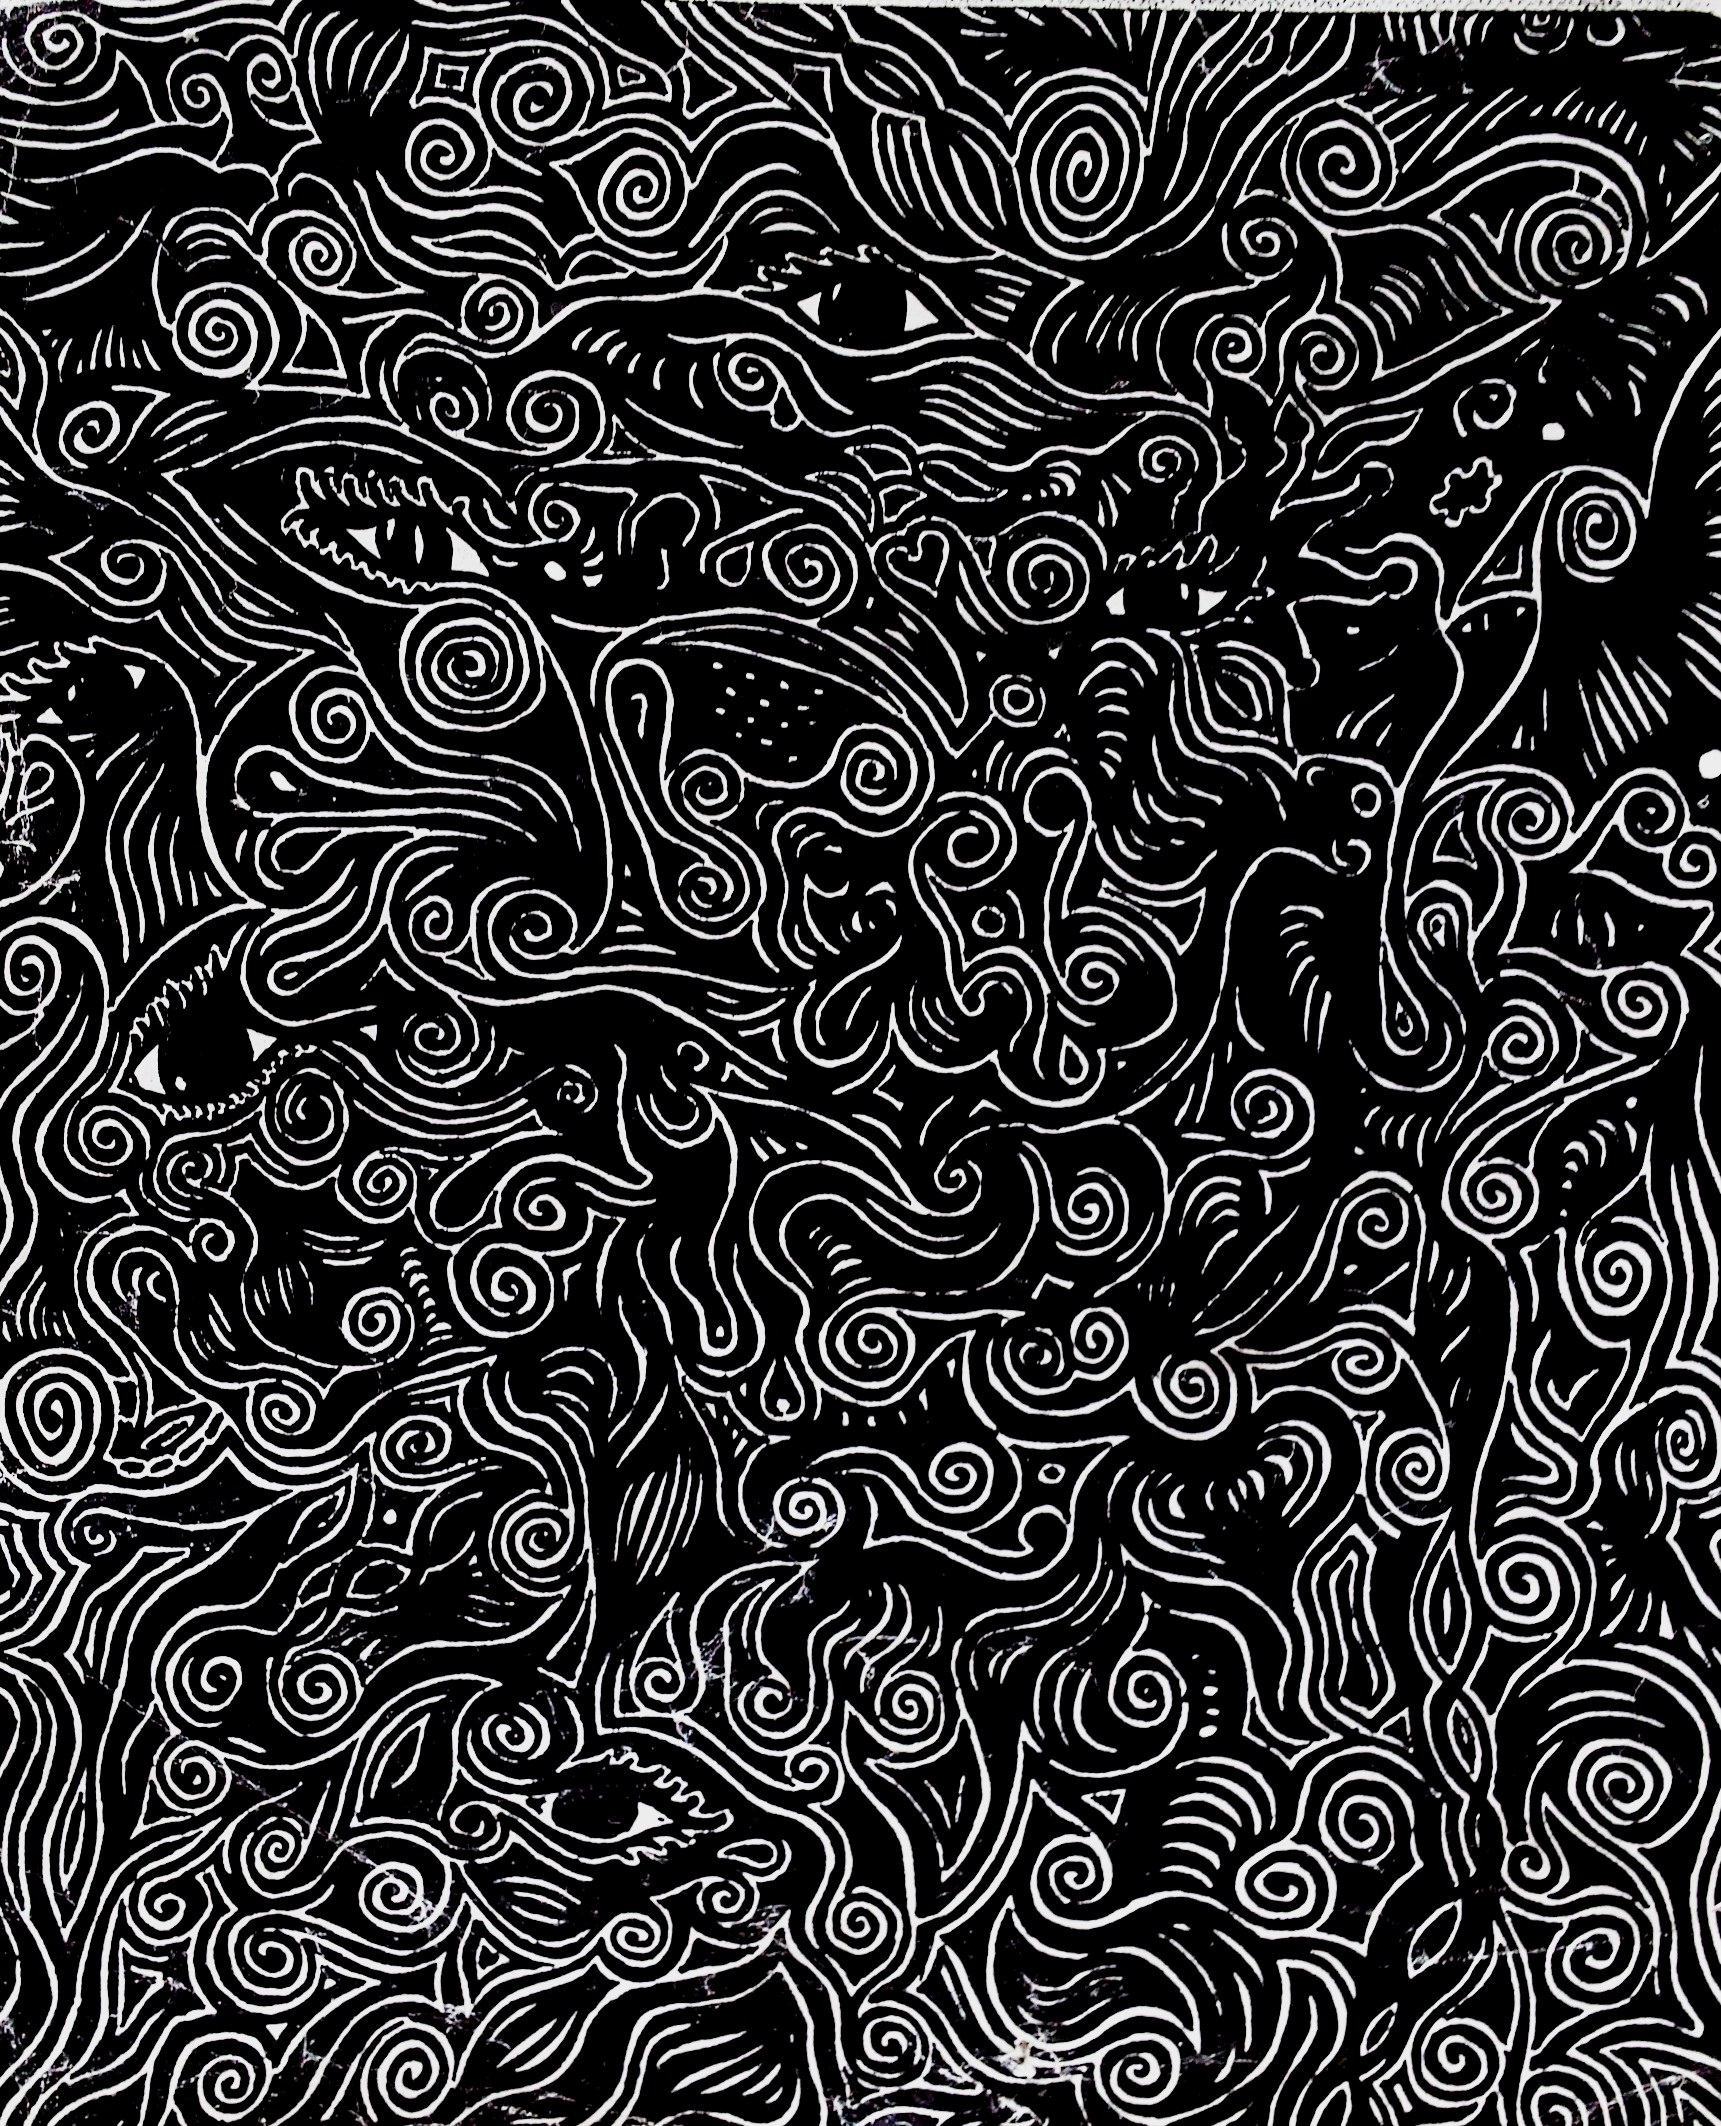
abstract, black and white, texture, dark, mystery, pattern, line, human, black, monochrome, circle, spiritual, font, eyes, art, psychedelic, mysterious, sketch, drawing, creativity, illustration, design, decorative, curvy, symmetry, marker, mind, spirit, psyche, soul, perception, paisley, monochrome photography